America's Funniest Home Videos: Animal Edition

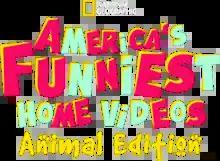
Current version of logo

America's Funniest Home Videos: Animal Edition (abbreviated as AFV Animal Edition) is an American video clip television series that first aired on Nat Geo Wild on June 11, 2021. It is based on the Japanese variety show "Fun TV with Kato-chan and Ken-chan" and is a spin-off of "America's Funniest Home Videos". The show features humorous and wondrous homemade animal videos that are submitted by viewers, from pets to wildlife and everything in-between. It is hosted by Alfonso Ribeiro, who is also the current host of its parent show.